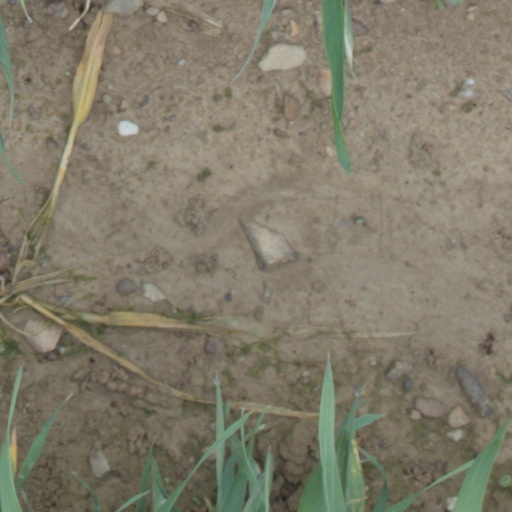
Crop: wheat